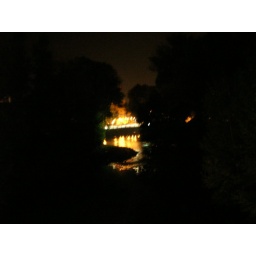
Smoke on the water and fire in the sky